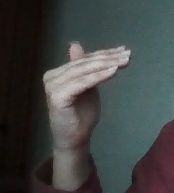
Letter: khaa